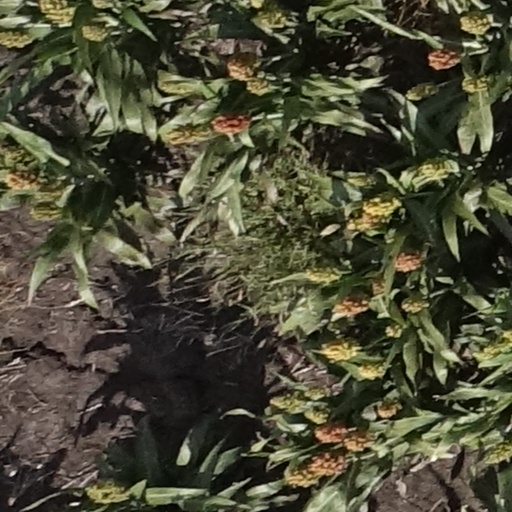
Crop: sorghum